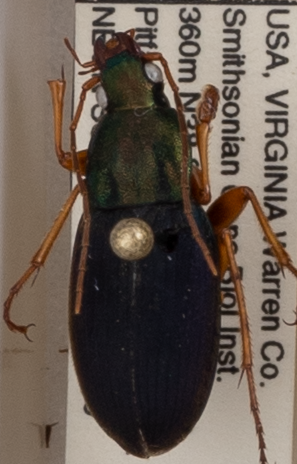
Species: Chlaenius aestivus
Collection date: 2021-09-09
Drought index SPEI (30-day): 1.69
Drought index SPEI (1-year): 0.594
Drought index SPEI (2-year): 0.258